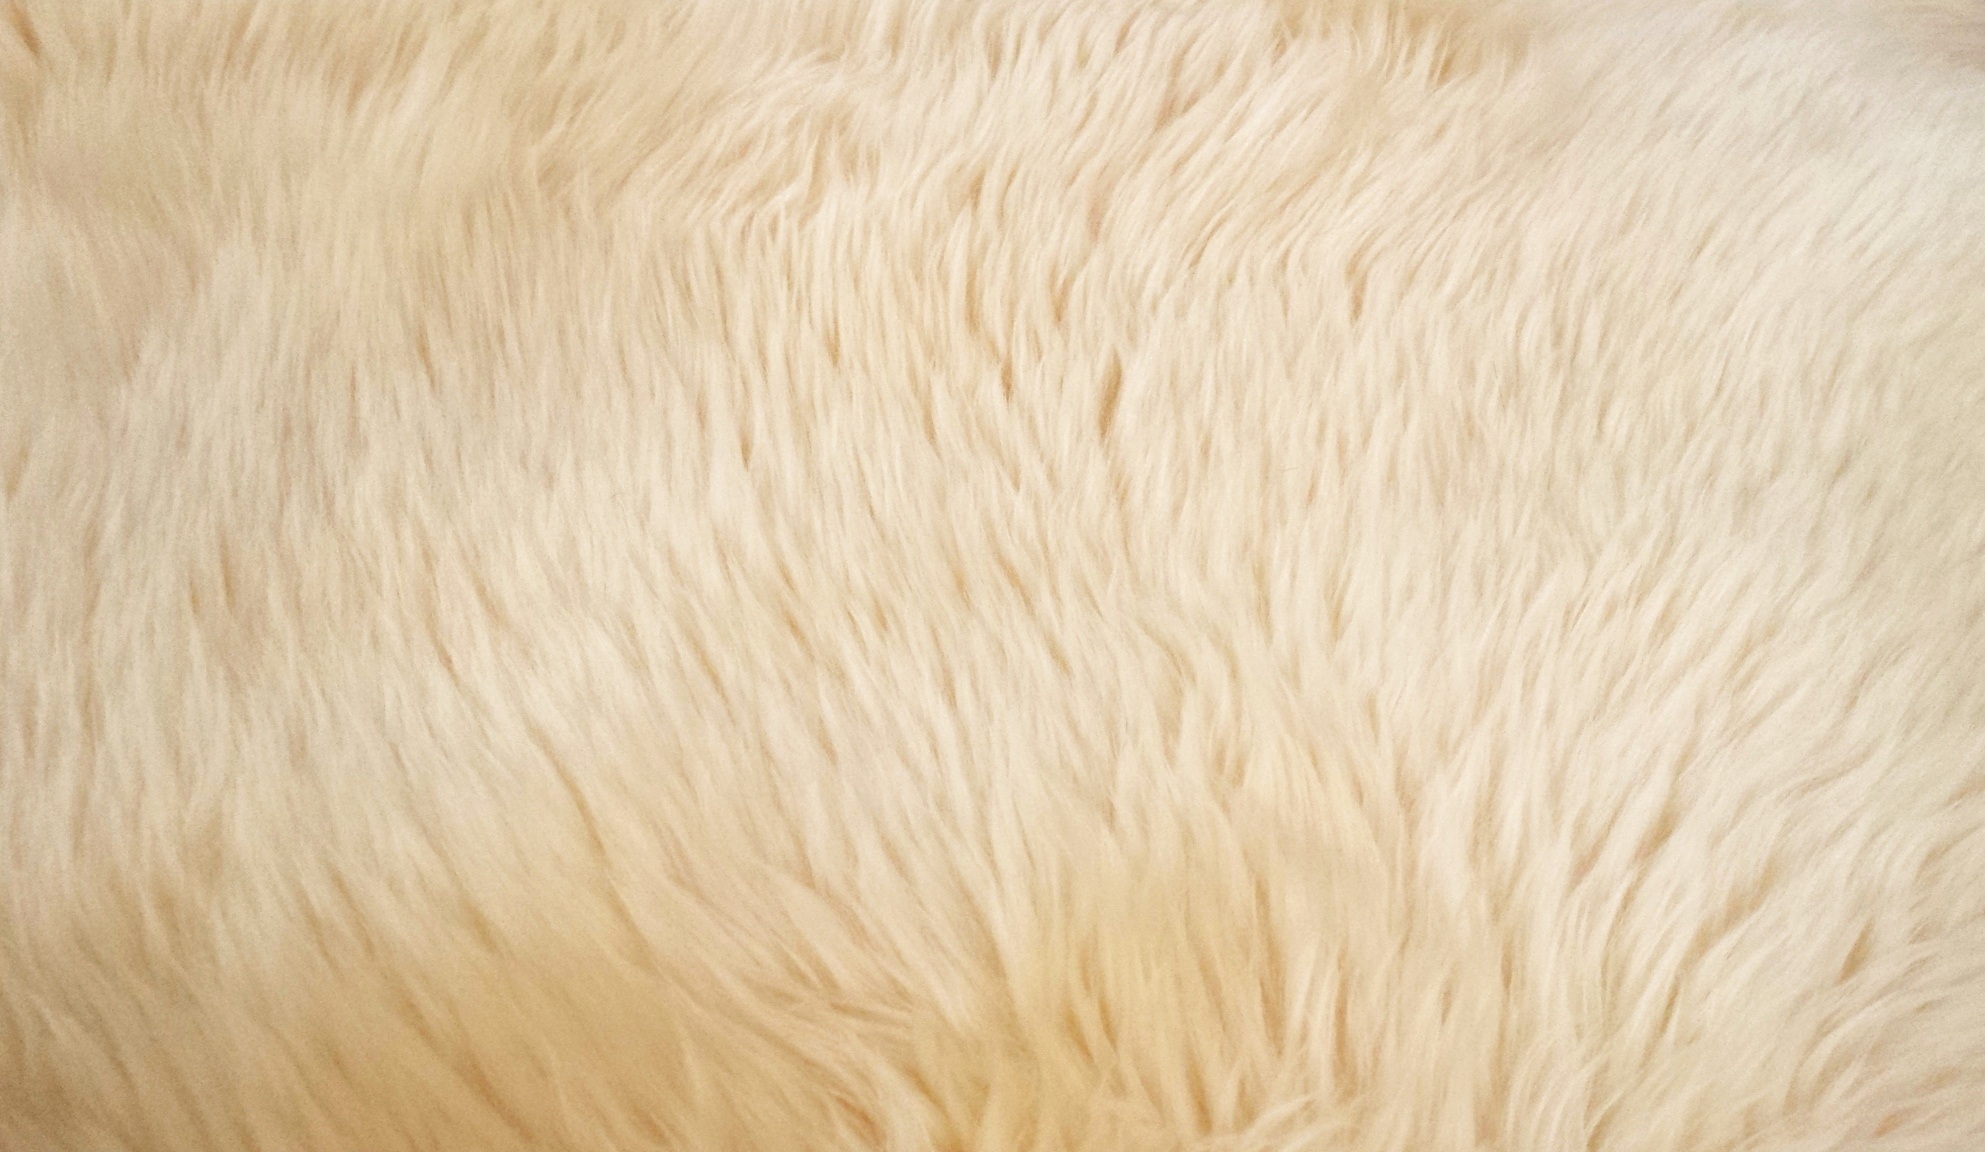
nature, wood, texture, floor, animal, fur, furniture, material, close up, textile, carpet, flooring, plywood, wood flooring, laminate flooring, goat hair